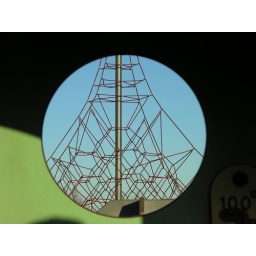
Looking through the window of the toy train at the net climbing frame in Rushcliffe country park